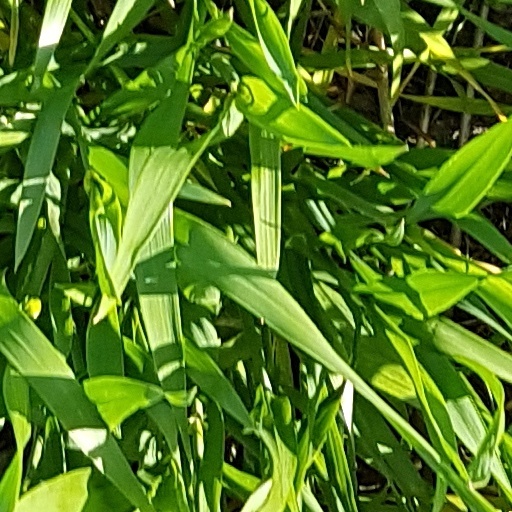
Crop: wheat